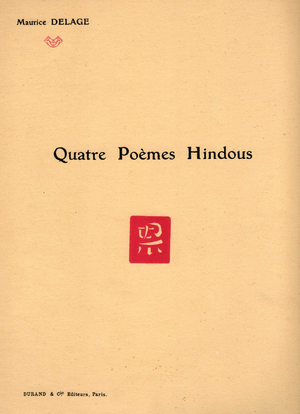
Delage - Quatre poèmes hindous
Les Quatre poèmes hindous constituent un ensemble de mélodies de Maurice Delage pour soprano et ensemble de musique de chambre à deux flûtes, hautbois, deux clarinettes, harpe et quatuor à cordes. L'œuvre porte parfois le numéro d'op.3, dans le catalogue des œuvres du compositeur.